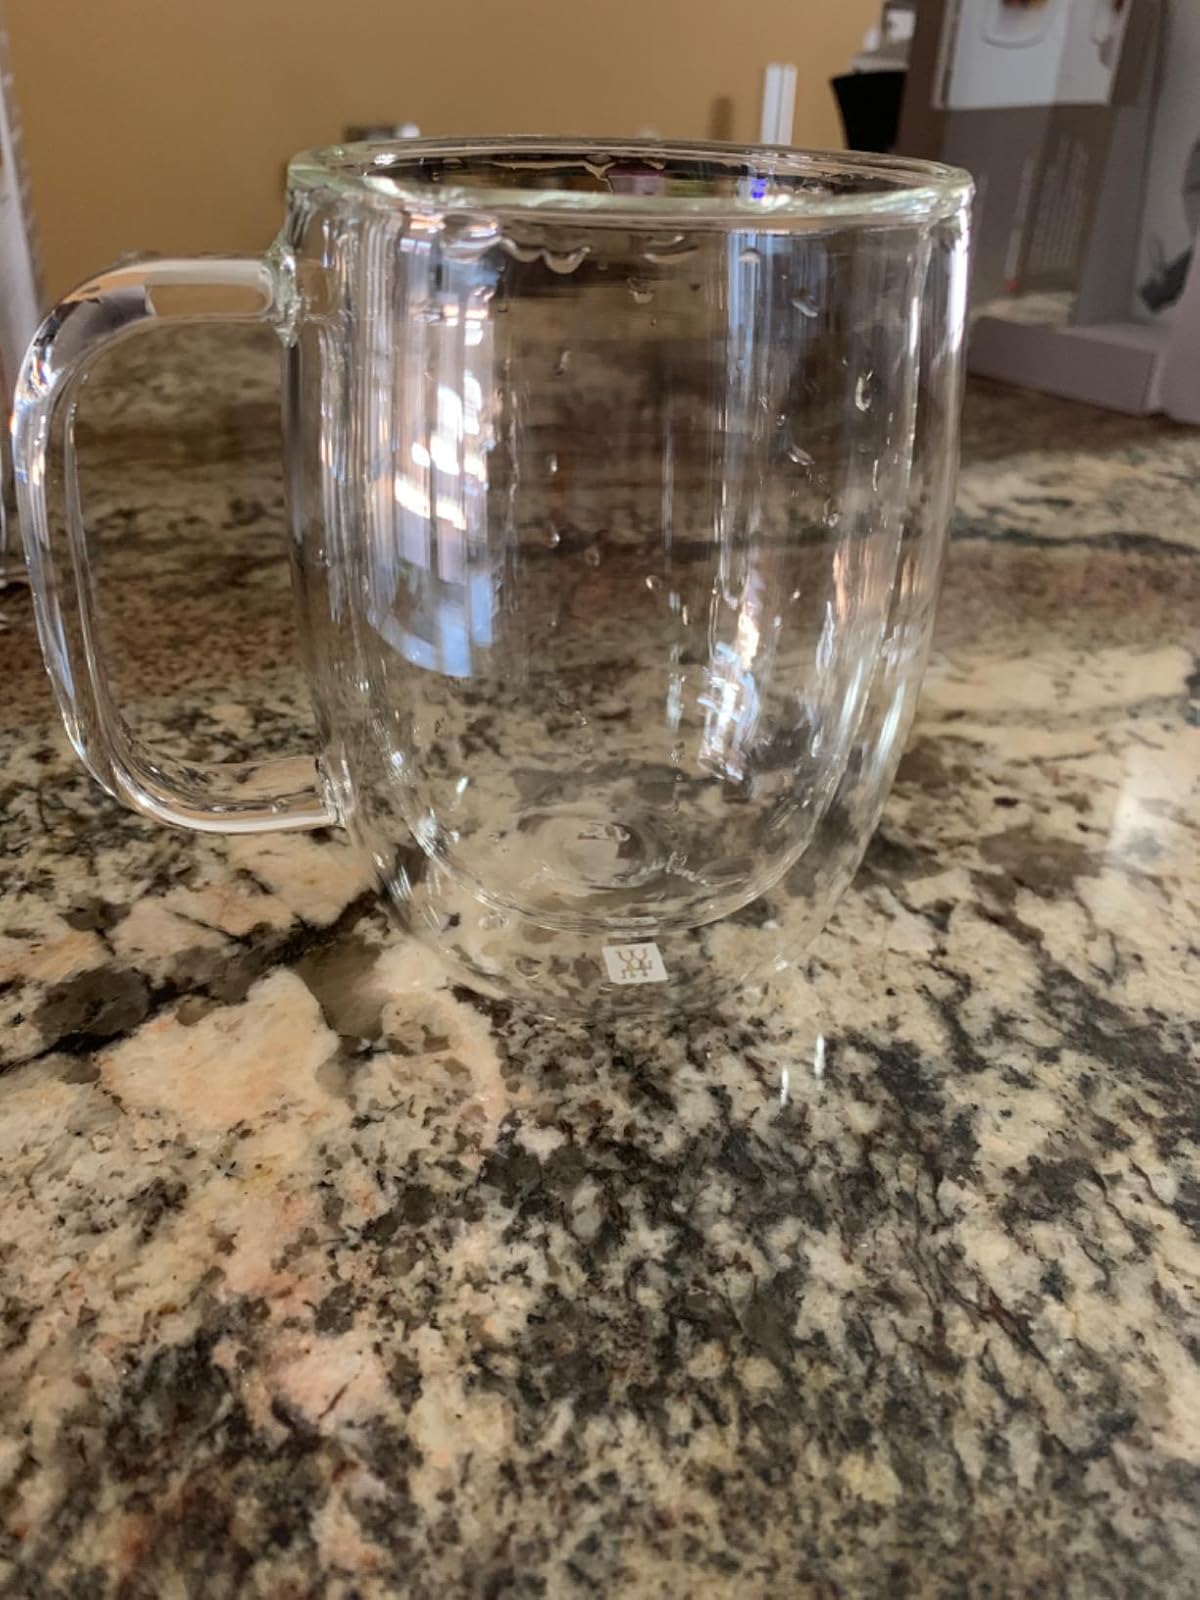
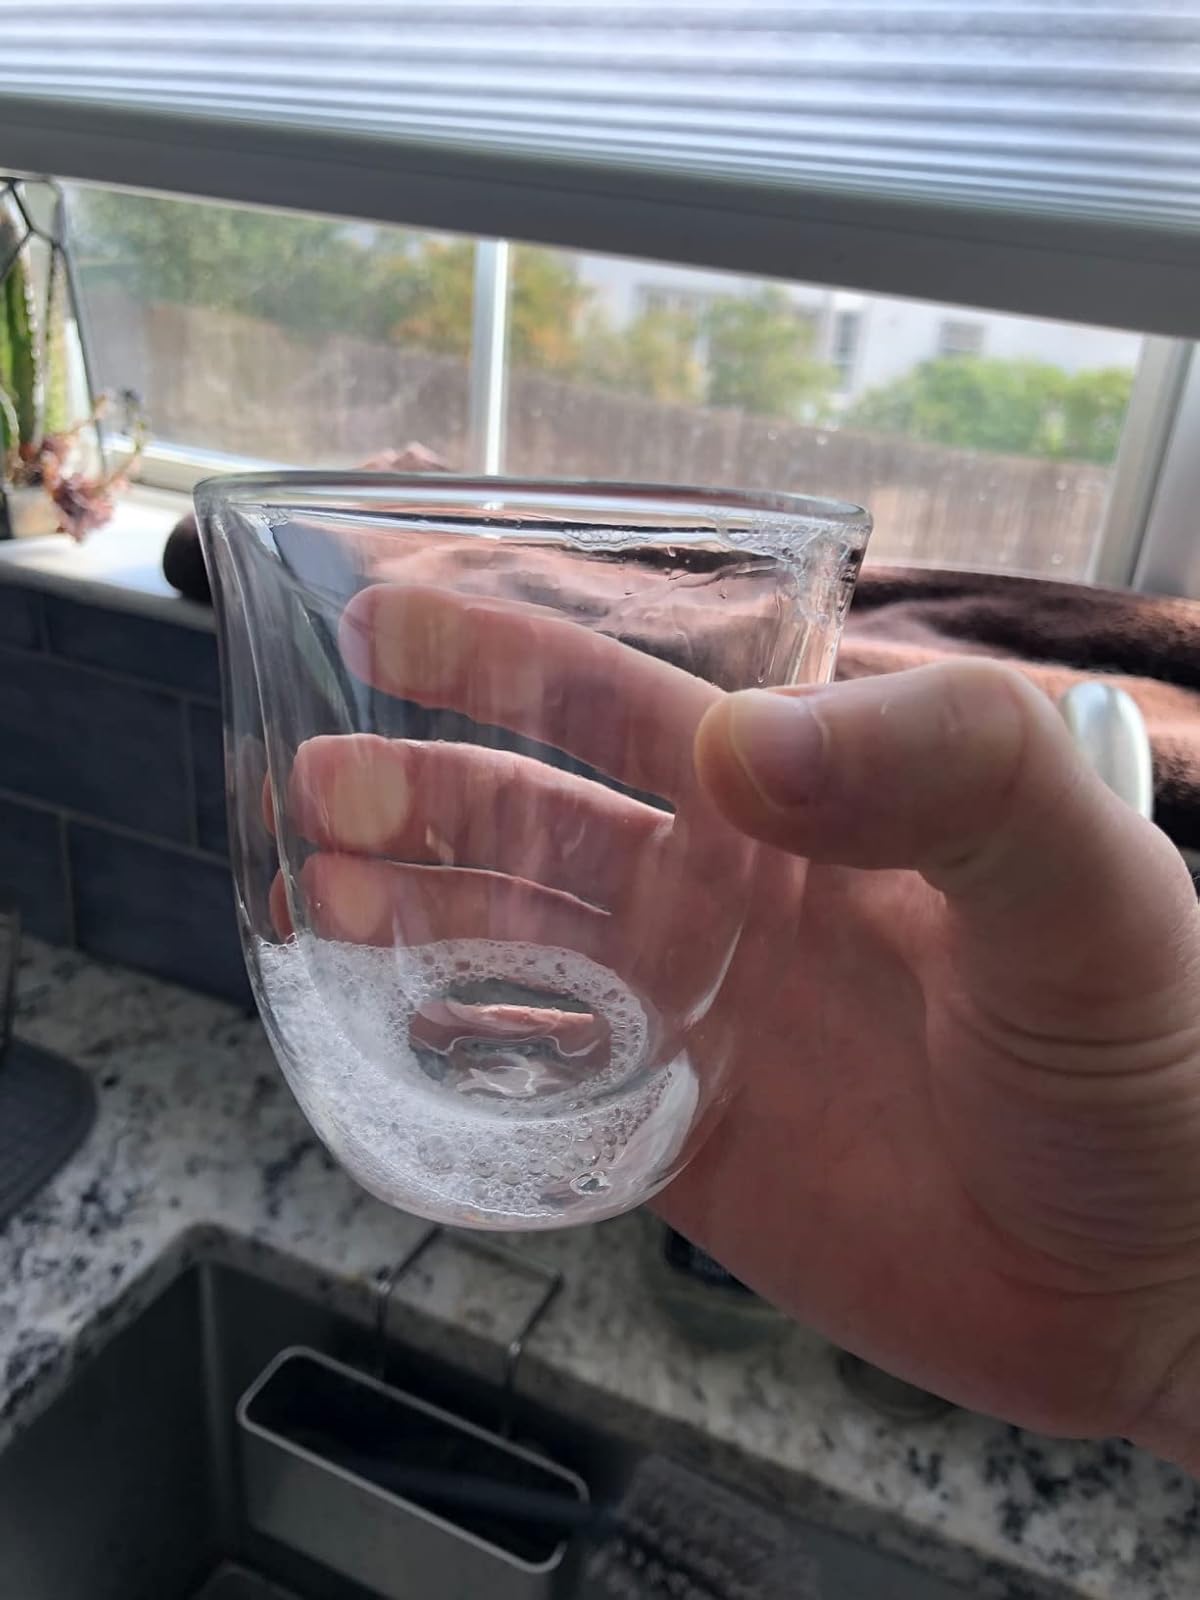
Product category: items_mug
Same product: no